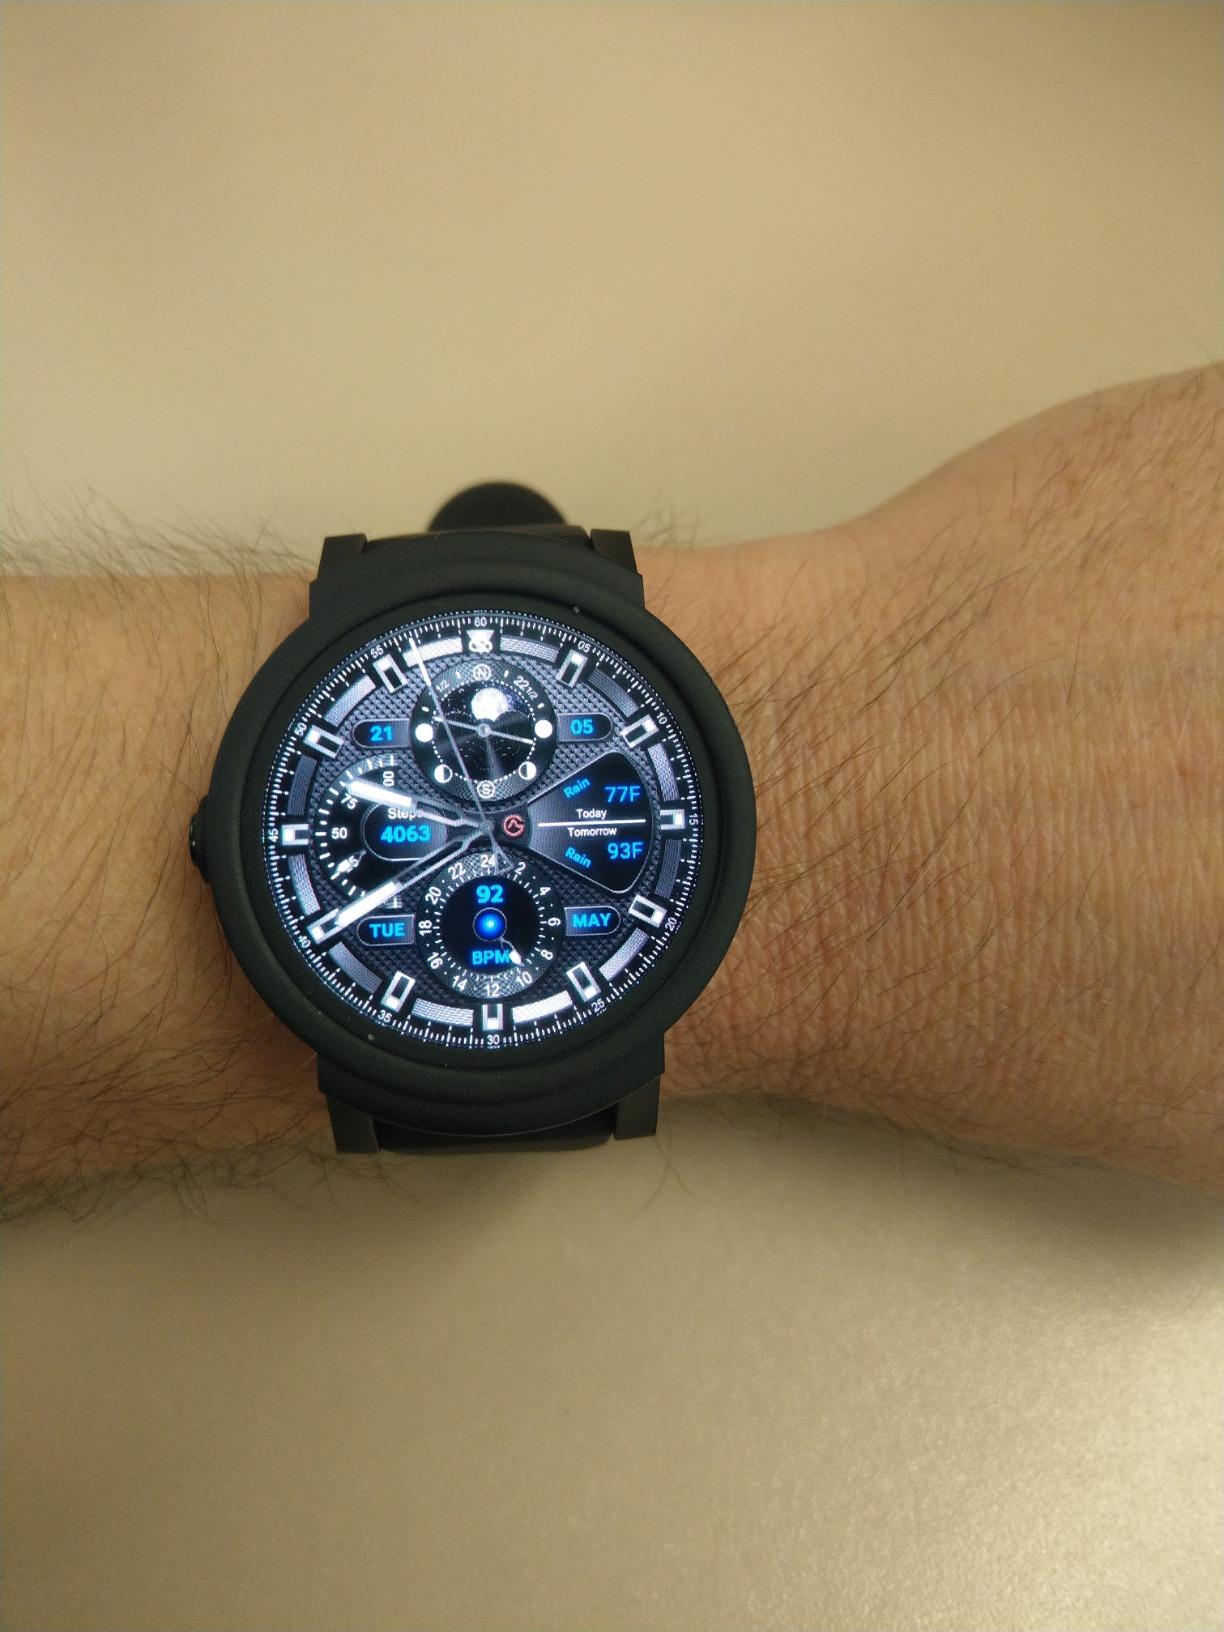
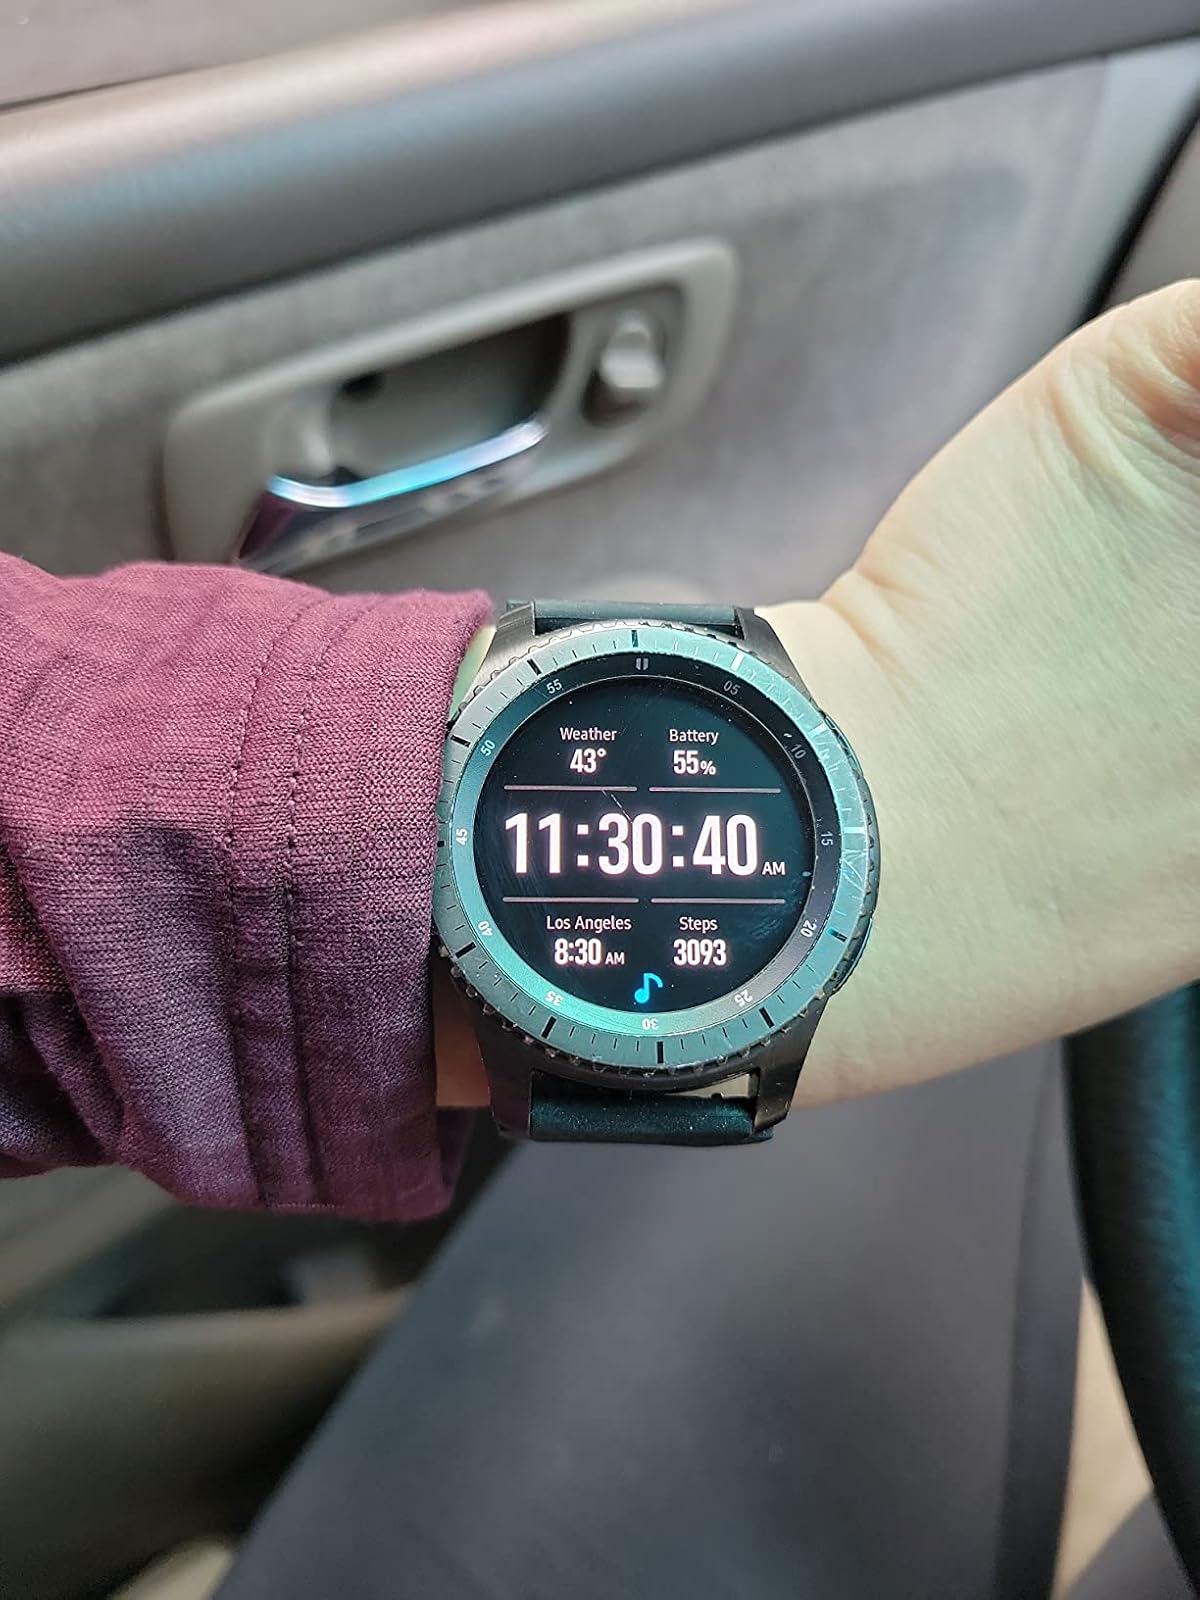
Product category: smartwatch
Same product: no